Italian Socialist Party

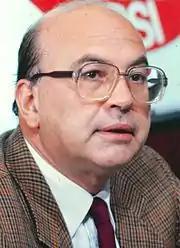
Bettino Craxi was party leader from 1976 to 1993 and the party's first Prime Minister of Italy from 1983 to 1987.

In 1976, Bettino Craxi was elected new secretary of the party. From the beginning, Craxi tried to undermine the PCI, which until then had been continuously increasing its votes in elections and to consolidate the PSI as a modern, strongly pro-European reformist party, with deep roots in the democratic left-wing, and a left-wing alternative to the Historic Compromise between DC and PCI. This strategy called for ending most of the party's historical traditions as a working-class trade union based party and attempting to gain new support among white-collar and public sector employees. At the same time, the PSI increased its presence in the big state-owned enterprises and became heavily involved in corruption and illegal party funding, which would eventually result in the "mani pulite" investigations.